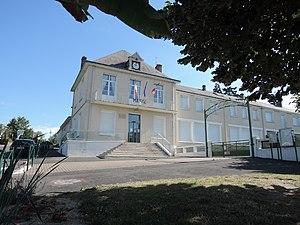
Façade sud
Civray-de-Touraine est une commune française du département d'Indre-et-Loire, dans la région Centre-Val de Loire.